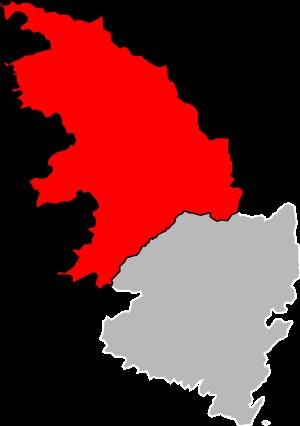
Le département de la Corse-du-Sud comprend deux arrondissements.